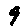
Label: 9